Culture of Sussex

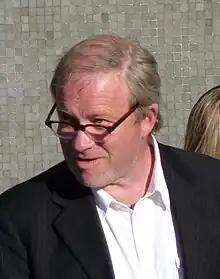
BAFTA Award-winning comedian, Harry Enfield

In the early 20th century and earlier, the traditional Sussex sense of humour was characterised by understatement, deadpan delivery and black comedy. The historian Desmond Seward has described the Sussex sense of humour as "dry, ironical and occasionally savage". Several traditional Sussex folk songs also capture the 'Silly Sussex' humour of the county.